Lim Eun-soo

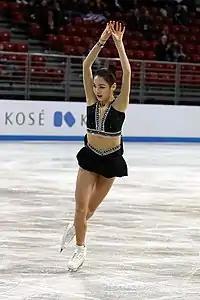
Lim at the 2018 World Junior Championships

"GP: Grand Prix; CS: Challenger Series; JGP: Junior Grand Prix"